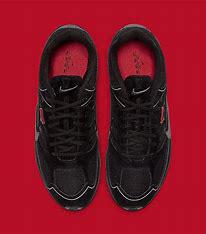
Brand: Nike
Model: Air Ghost Racer